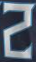
Number: 2